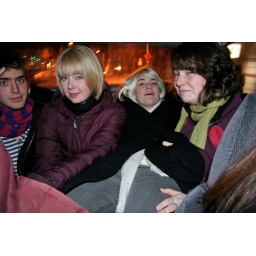
we get the rock star in our car